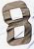
Number: 8